Daya Dissanayake

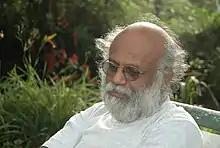
Daya Dissanayake Author and Poet

Daya Dissanayake (born 8 March 1947) is a bilingual Sri Lankan novelist, poet and blogger. His work spans a critical study of king Ashoka, nine novels in English, six novels in Sinhala and a collection of poems, and numerous articles in newspapers, journals and magazines. He is the author of the first e-novel in Asia, 'The Saadhu Testament' (1998), and the first e-novel in Sinhala, 'Vessan Novu Wedun' (2003). His first nonfiction work is "Who is Ashoka?" He is the only Sri Lankan writer to receive the Sri Lankan State Literary Award for the best English novel three times and was awarded the SAARC Literary Award in 2013. Being the first Sri Lankan to release his work online and for free access, he is often seen as one of Sri Lanka's earliest and most vocal advocates for the ebook format, copyleft and Creative Commons.